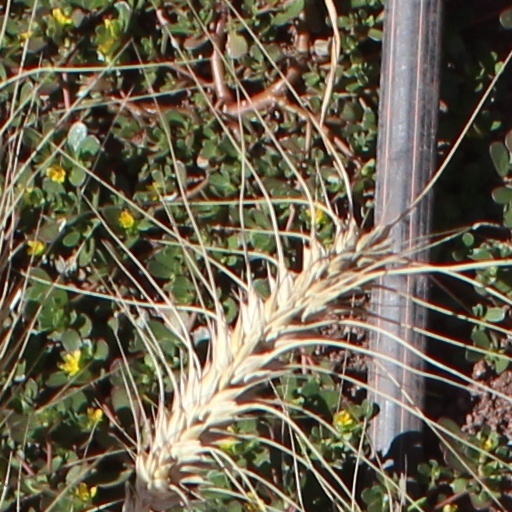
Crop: wheat